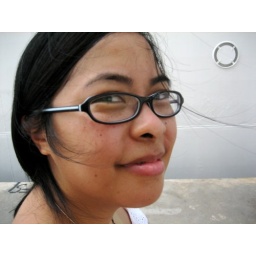
It was so windy, my big sun hat kept flying off my head. Photo by Rama